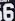
Number: 6